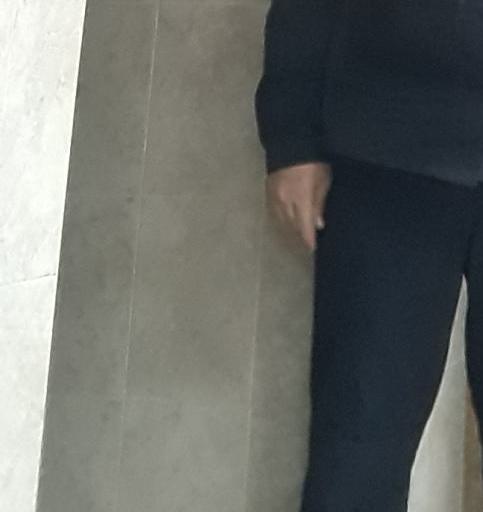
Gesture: no_gesture